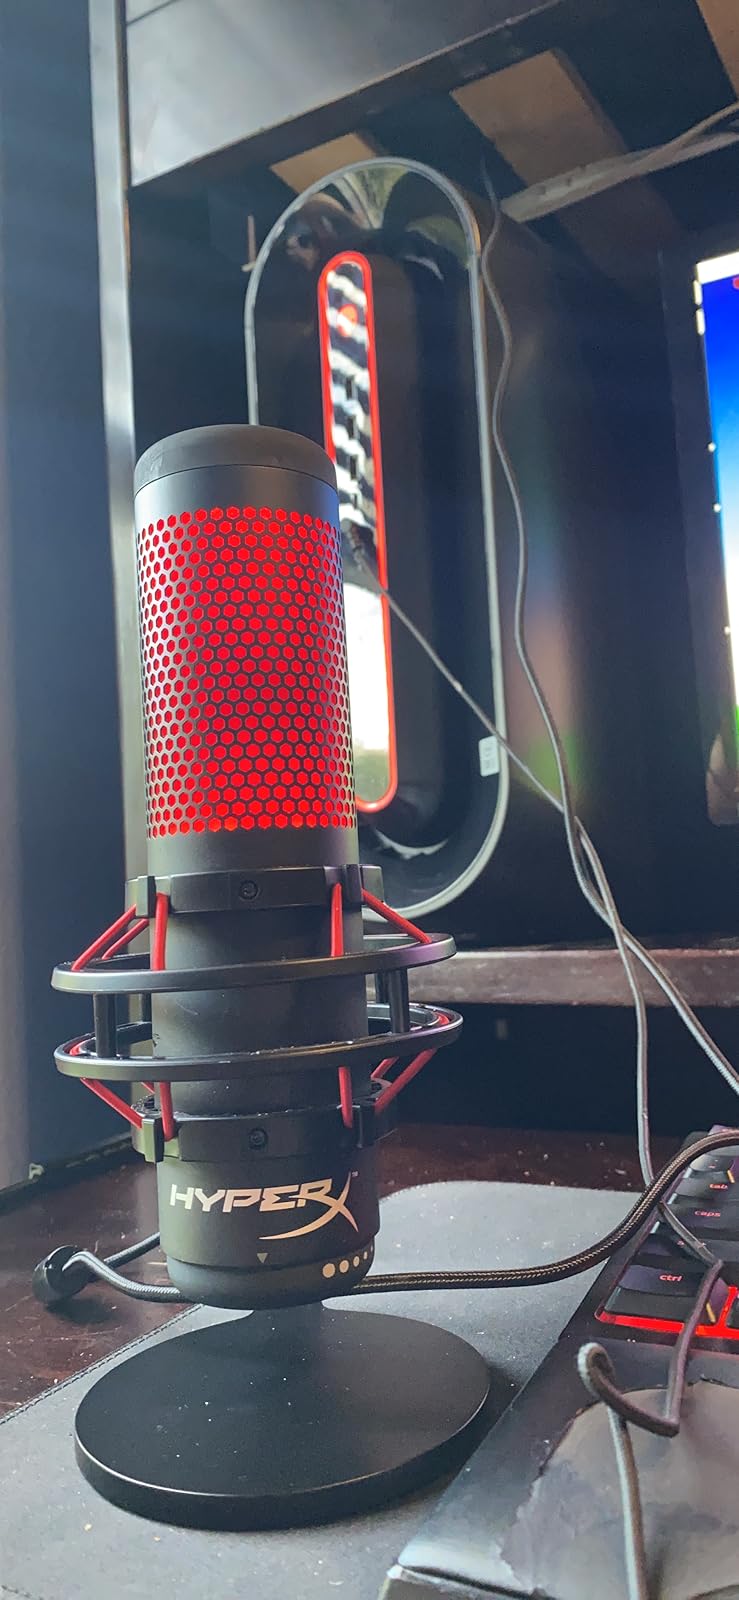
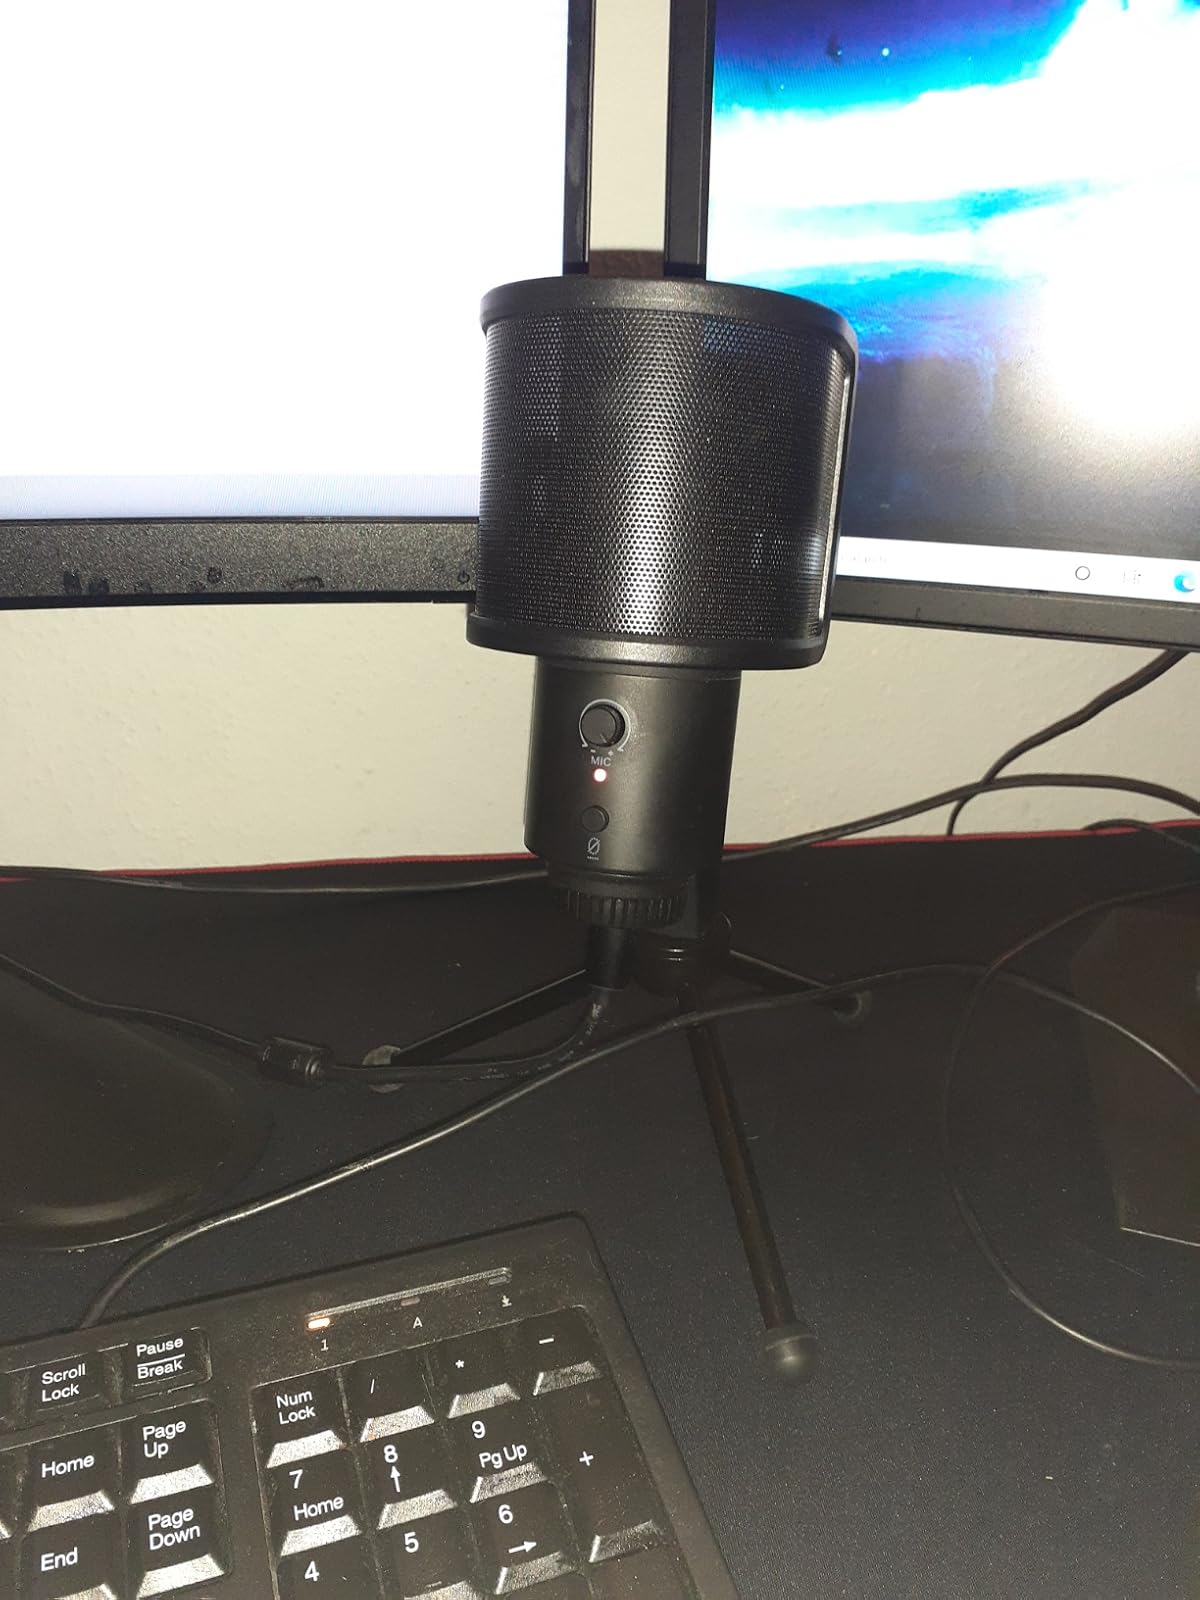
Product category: microphone
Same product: no